LinuxConsole

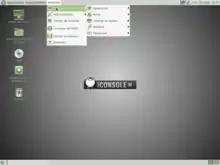
Screenshot of Mate on LinuxConsole 2019 from the developer website.

LinuxConsole 2019 supports installing an extensible set of software via modules, and some Windows software or games with the Wine virtual emulator. Additional software or games can be installed using the opkg and APT package managers.